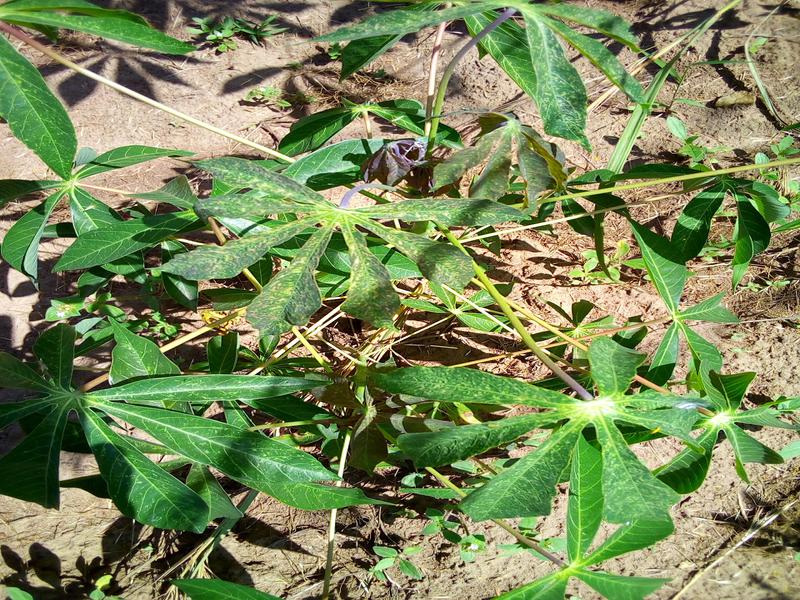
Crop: cassava
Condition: green_mottle